Sergei Prikhodko (footballer, born 1984)

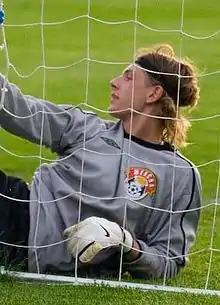
Sergei Prikhodko in action for FC Sheksna

Sergei Sergeyevich Prikhodko (born 9 May 1984) is a former Russian football goalkeeper.